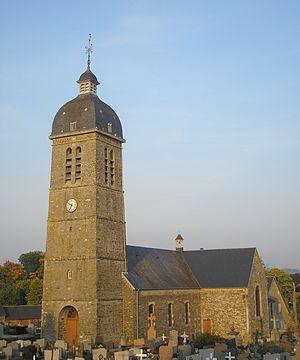
Le Tourneur (Normandie, France). L'église Saint-Martin.
Le Tourneur est une ancienne commune française, située dans le département du Calvados en région Normandie, devenue le 1ᵉʳ janvier 2016 une commune déléguée au sein de la commune nouvelle de Souleuvre-en-Bocage.